George Basserman

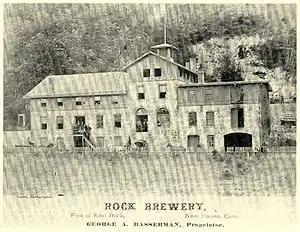
Rock Street Brewery, Cedar Hill, New Haven, CT The Brewery burned down in the 1890s.

George Anton Basserman (4 October 1832 – 27 September 1887) was a brewery owner in the Cedar Hill neighborhood of New Haven, Connecticut during the late 19th century. Born in what is now Germany in 1832, and came to New Haven in 1851.